Ashdod

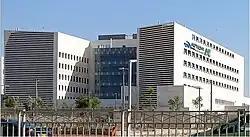
Assuta Ashdod Medical Center

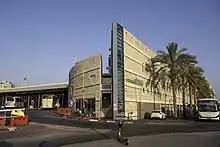
Ashdod central bus station

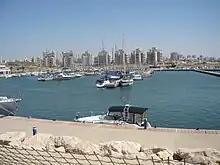
Ashdod Marina

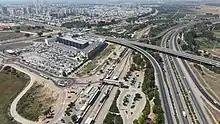
Ad Halom (Ashdod South) interchange and the railway station

Ashdod is one of the most important industrial centers in Israel. All industrial activities in the city are located in northern areas such as the port area, the northern industrial zone, and around the Lachish River. The port of Ashdod is the largest port in Israel, handling about 60% of Israel's port cargo. It was mainly upgraded in recent years and will be able to provide berths for Panamax ships..